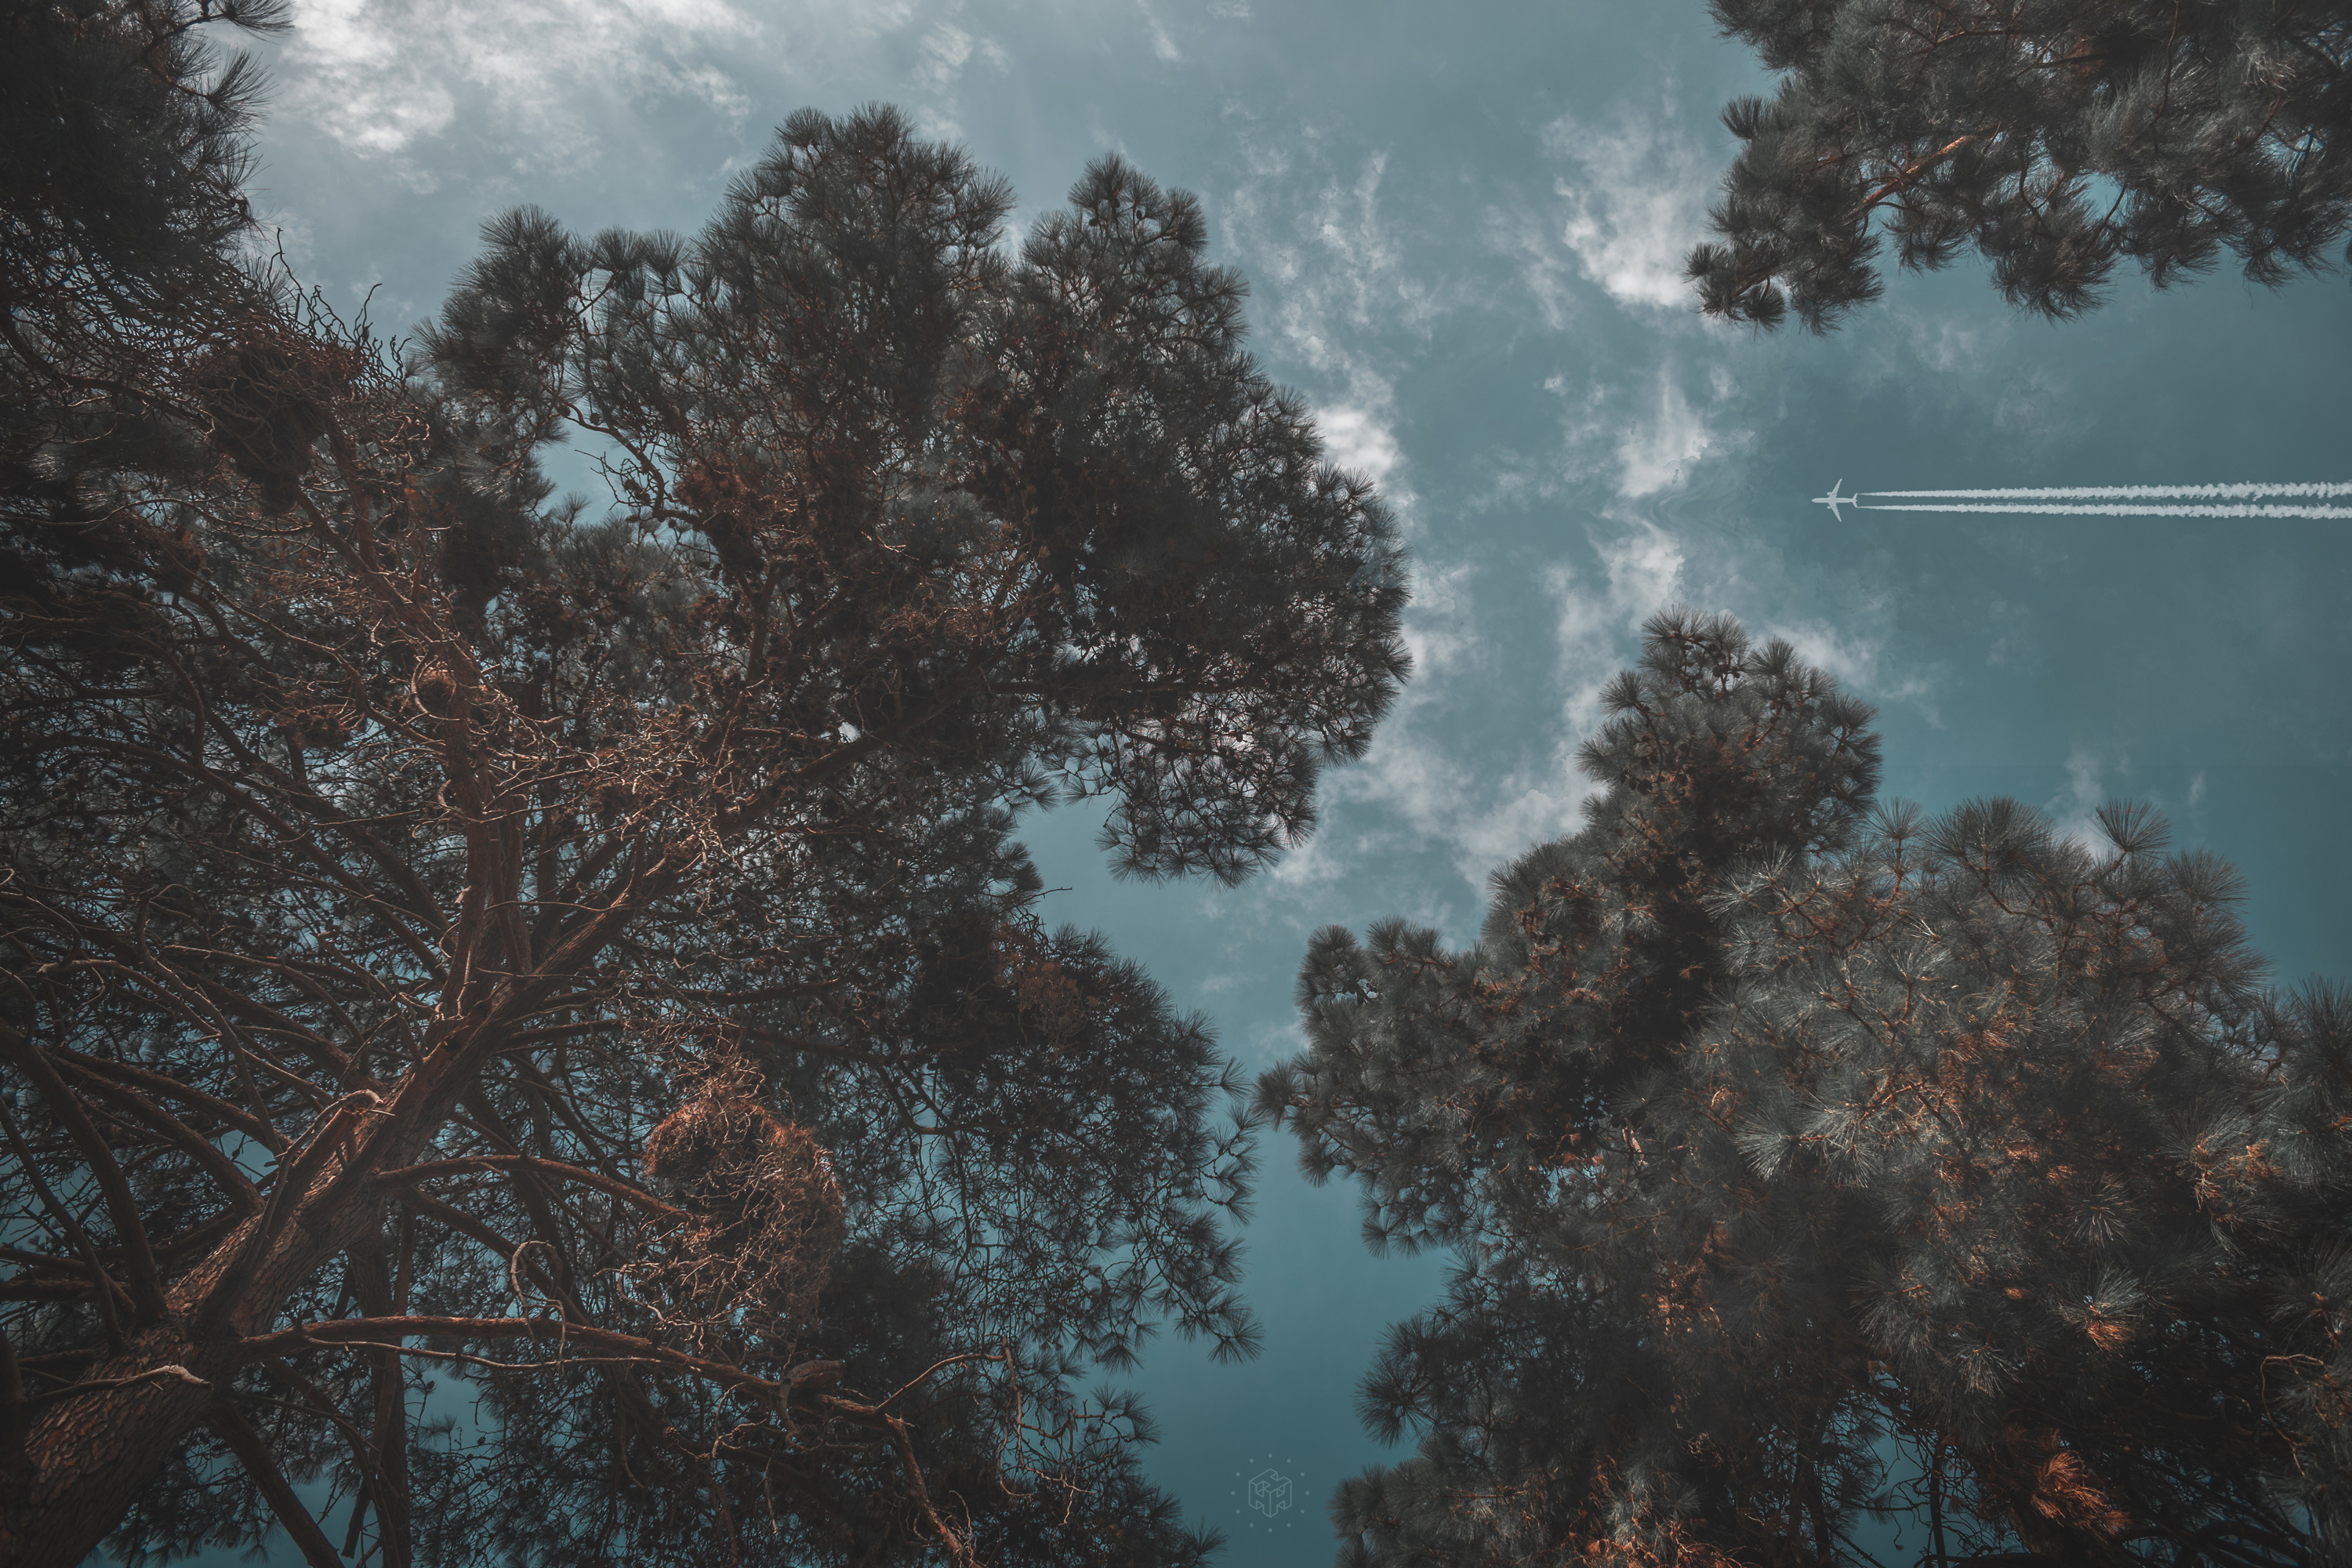
sky, atmospheric phenomenon, tree, blue, cloud, atmosphere, biome, water, woody plant, reflection, forest, branch, plant, world, landscape, space, meteorological phenomenon